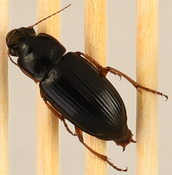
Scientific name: Harpalus pensylvanicus
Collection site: North Sterling NEON (STER), plot STER_032